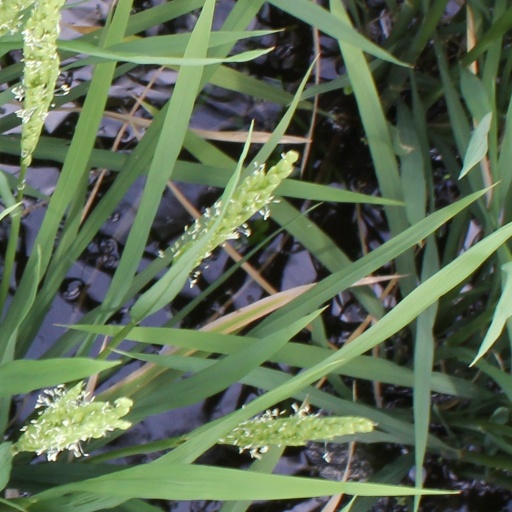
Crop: rice